Orianthi

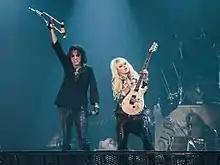
Orianthi performing with Alice Cooper during Alice Cooper's Halloween Night of Horror in 2012

On 29 August 2011, Orianthi was announced as Alice Cooper's new guitarist. She replaced Damon Johnson, who is now a member of Thin Lizzy. She was the first female member of the Alice Cooper band. Orianthi did two world tours with Alice Cooper, but resigned in June 2014, and was replaced by Nita Strauss. Her departure caused a rift between her and Strauss' respective fanbases, though the guitarists themselves are friends.